Hermann-Paul

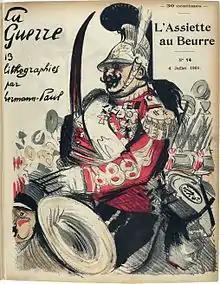
L'Assiette au beurre no. 14, 4 July 1901.

Between 1890 and 1914 he worked as a lithographer (both in color and in black and white) and as an illustrator for weekly publications such as "La Faridondaine", "Le Courrier Français", "Le Cri de Paris", "Le Figaro", "Le Petit Bleu", "Gil-Blas" and "Le Rire". Despite great elegance and beauty, his work was imbued with social criticism from the start. Although the bourgeoisie received the brunt of his mockery, Hermann-Paul prodded all aspects of Parisian society. He was critical of rich and poor alike. He attacked monarchs, paupers, politicians, clerics and elements of the established order. Peripheral players in the art world received particular attention.